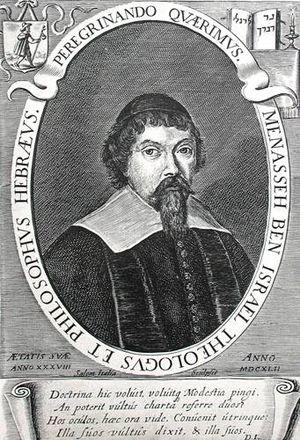
"Manassé ben Israël ou Manassé ben Yossef ben Yisrael, parfois abrégé MB""Y, né sous le nom de Manuel Dias Soeiro en 1604 à Madère et mort le 20 novembre 1657 à Middelbourg, est un rabbin, kabbaliste, écrivain, érudit, diplomate, imprimeur et éditeur portugais.